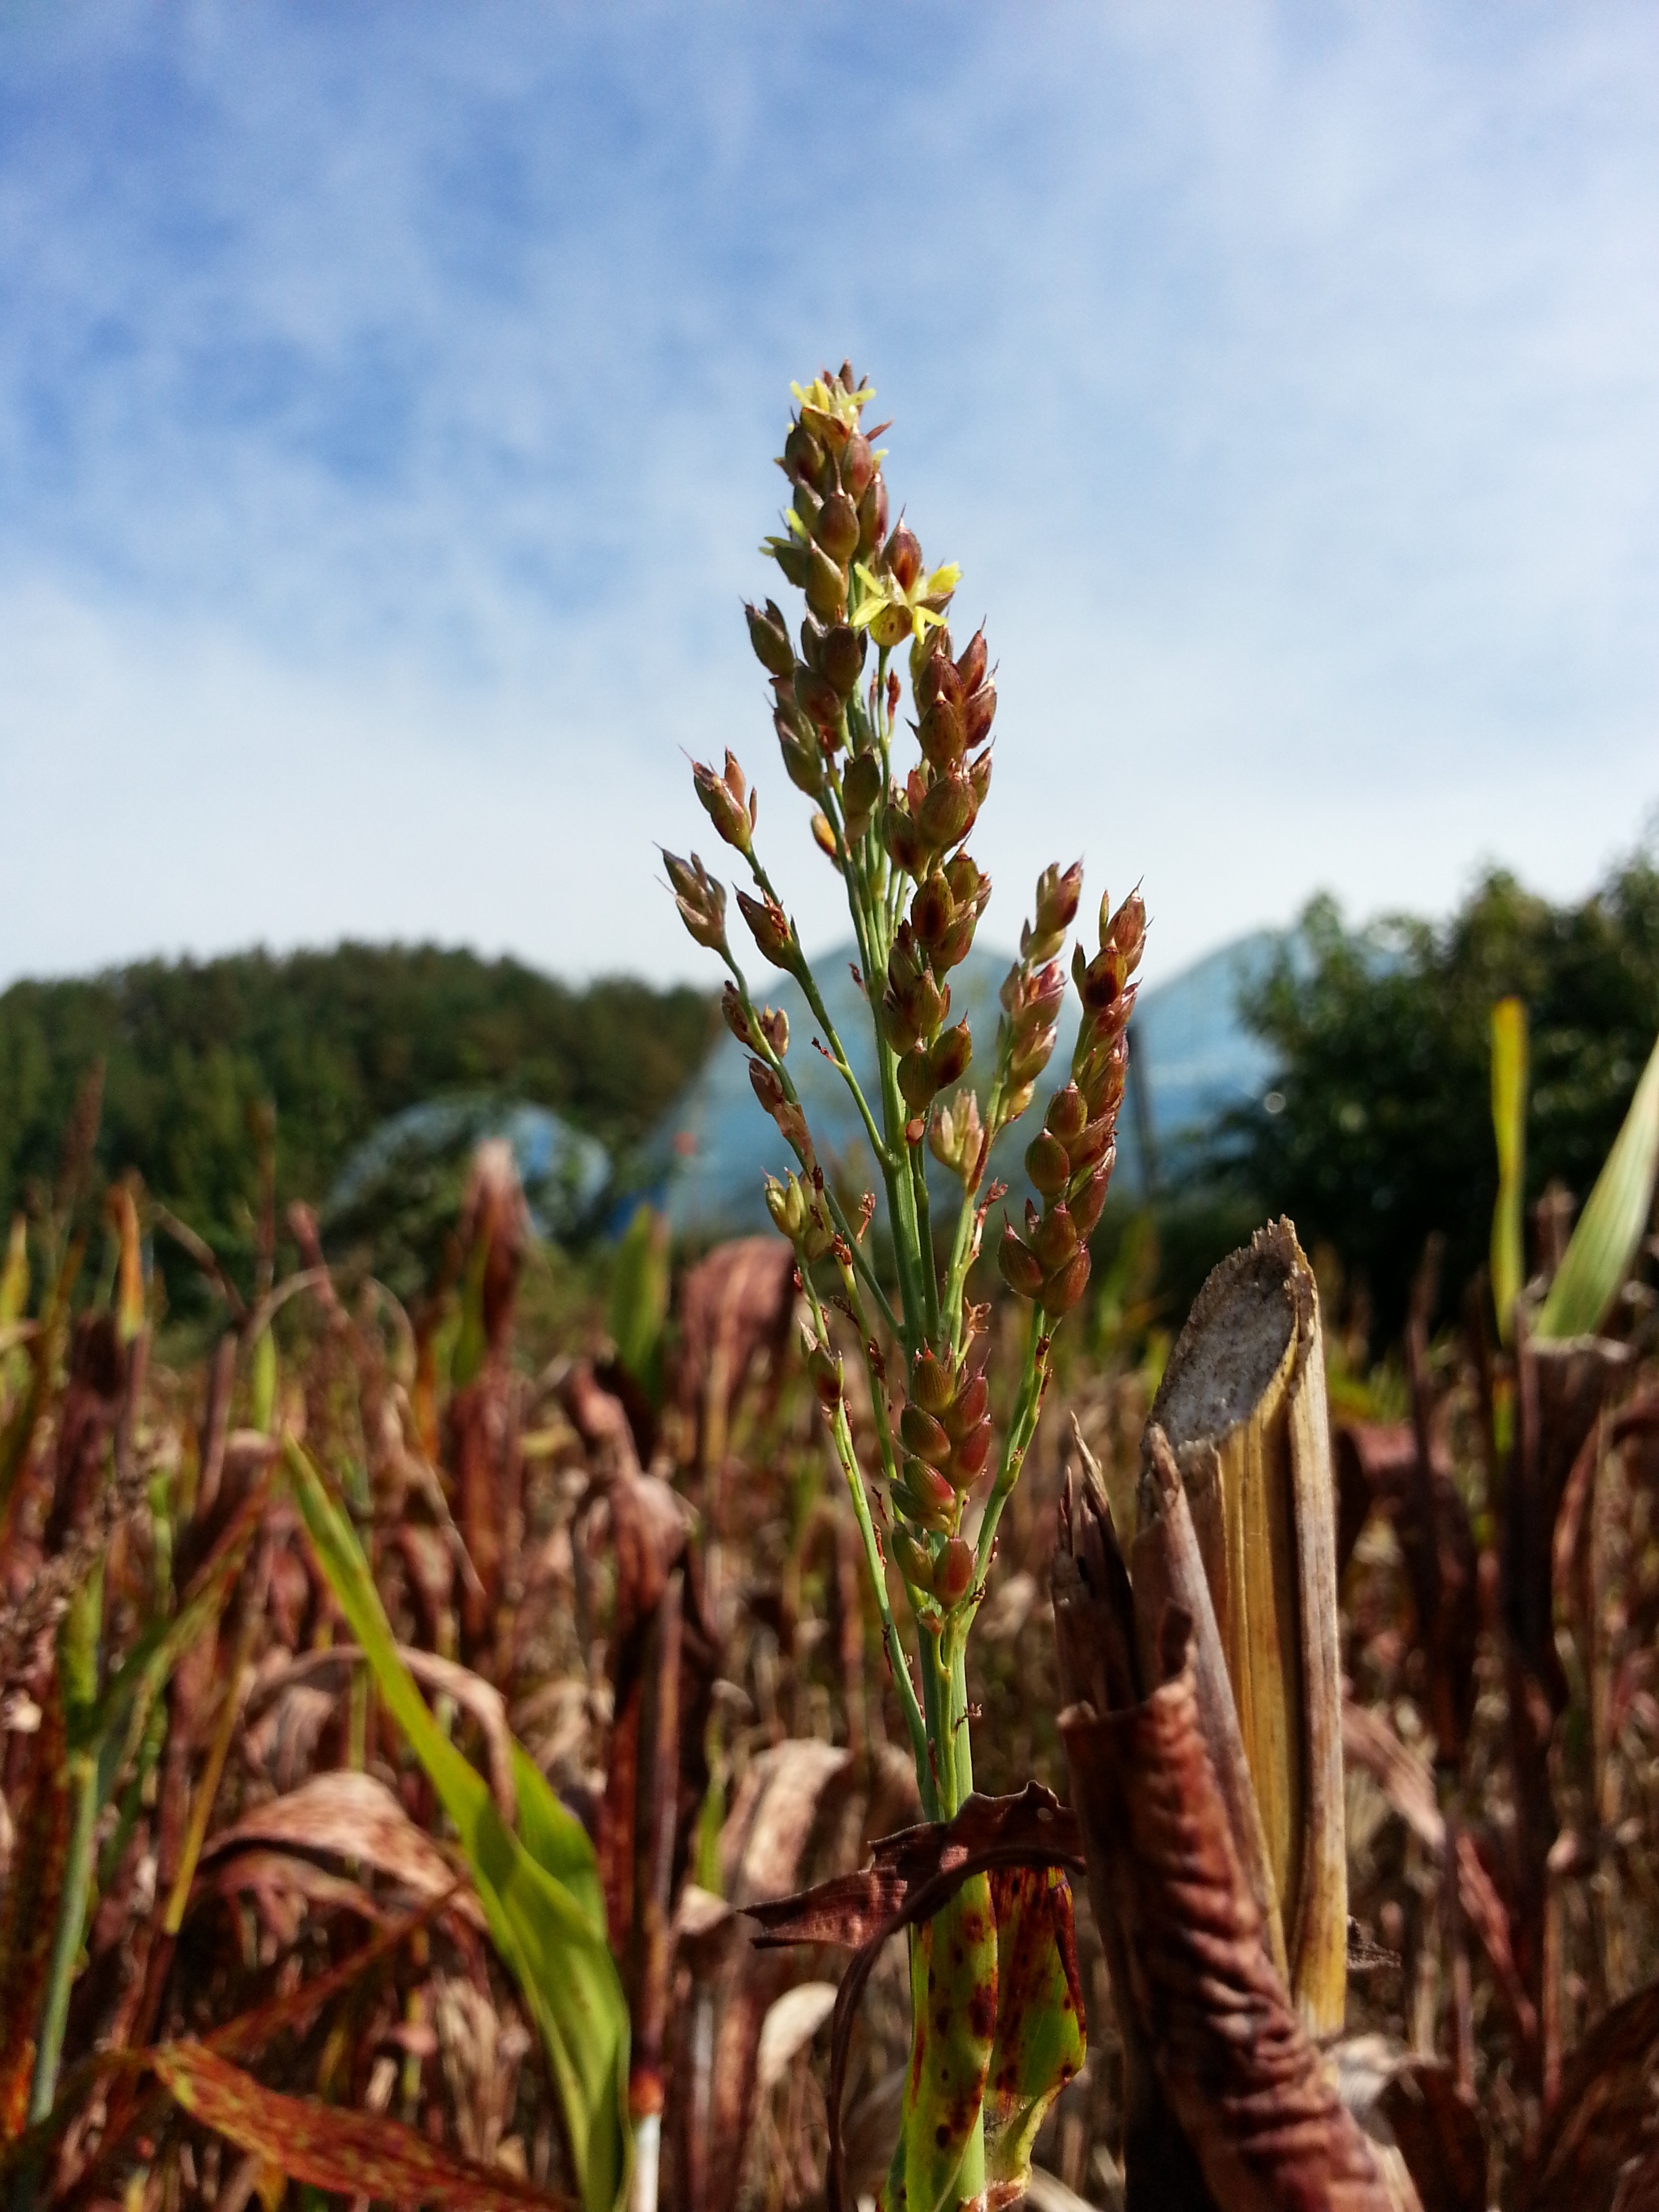
tree, nature, grass, plant, field, flower, crop, autumn, soil, botany, agriculture, flora, plantation, flowering plant, millet, grass family, land plant, arecales, the nutritional value of millet